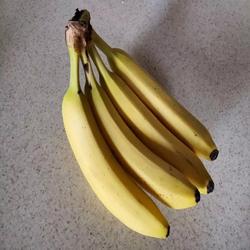
Label: Banana